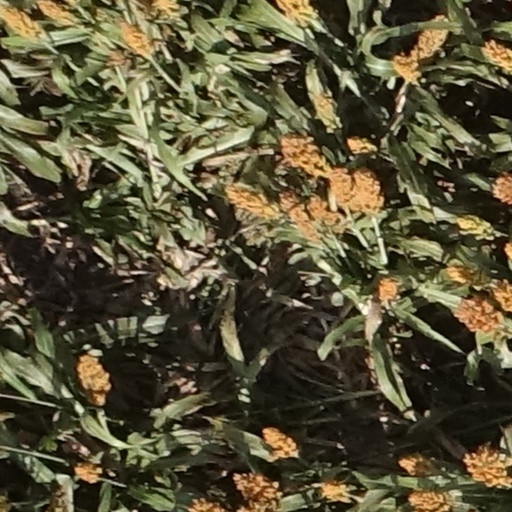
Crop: sorghum